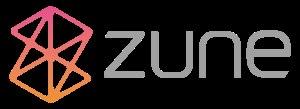
Zune est une gamme de baladeurs numériques à disque dur et à mémoire flash de la société Microsoft, précédemment connue sous le nom de projet Argo, et commercialisée entre 2006 et 2011 aux États-Unis et au Canada. Ce fut un concurrent des iPod, Sony Network Walkman, Archos, SanDisk Sansa et Creative Zen.